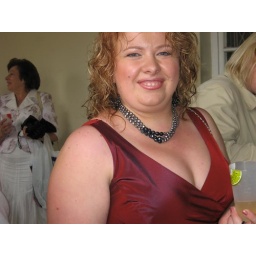
Fun in a red dress